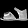
Label: Sandal